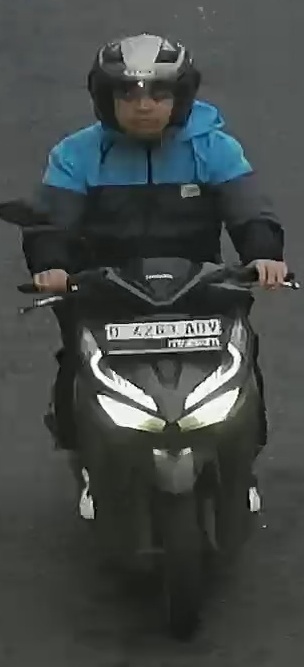
person-with-helmet: 1
person-without-helmet: 0